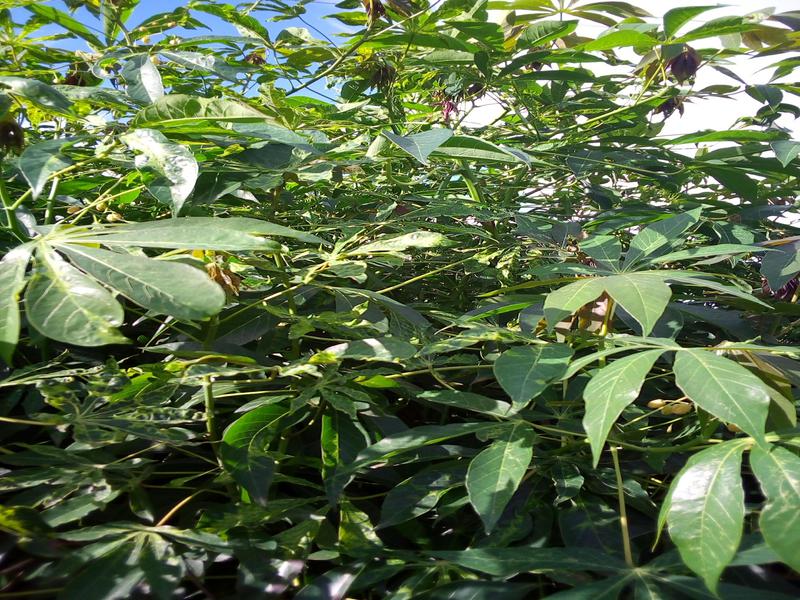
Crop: cassava
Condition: mosaic_disease